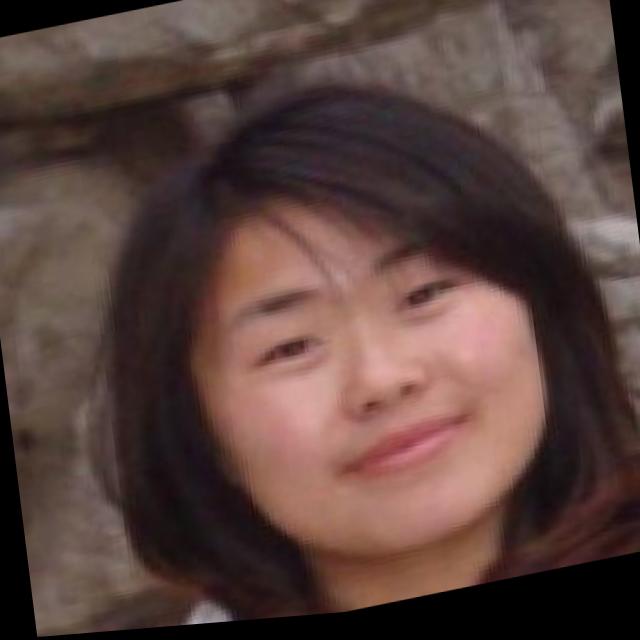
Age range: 21-44